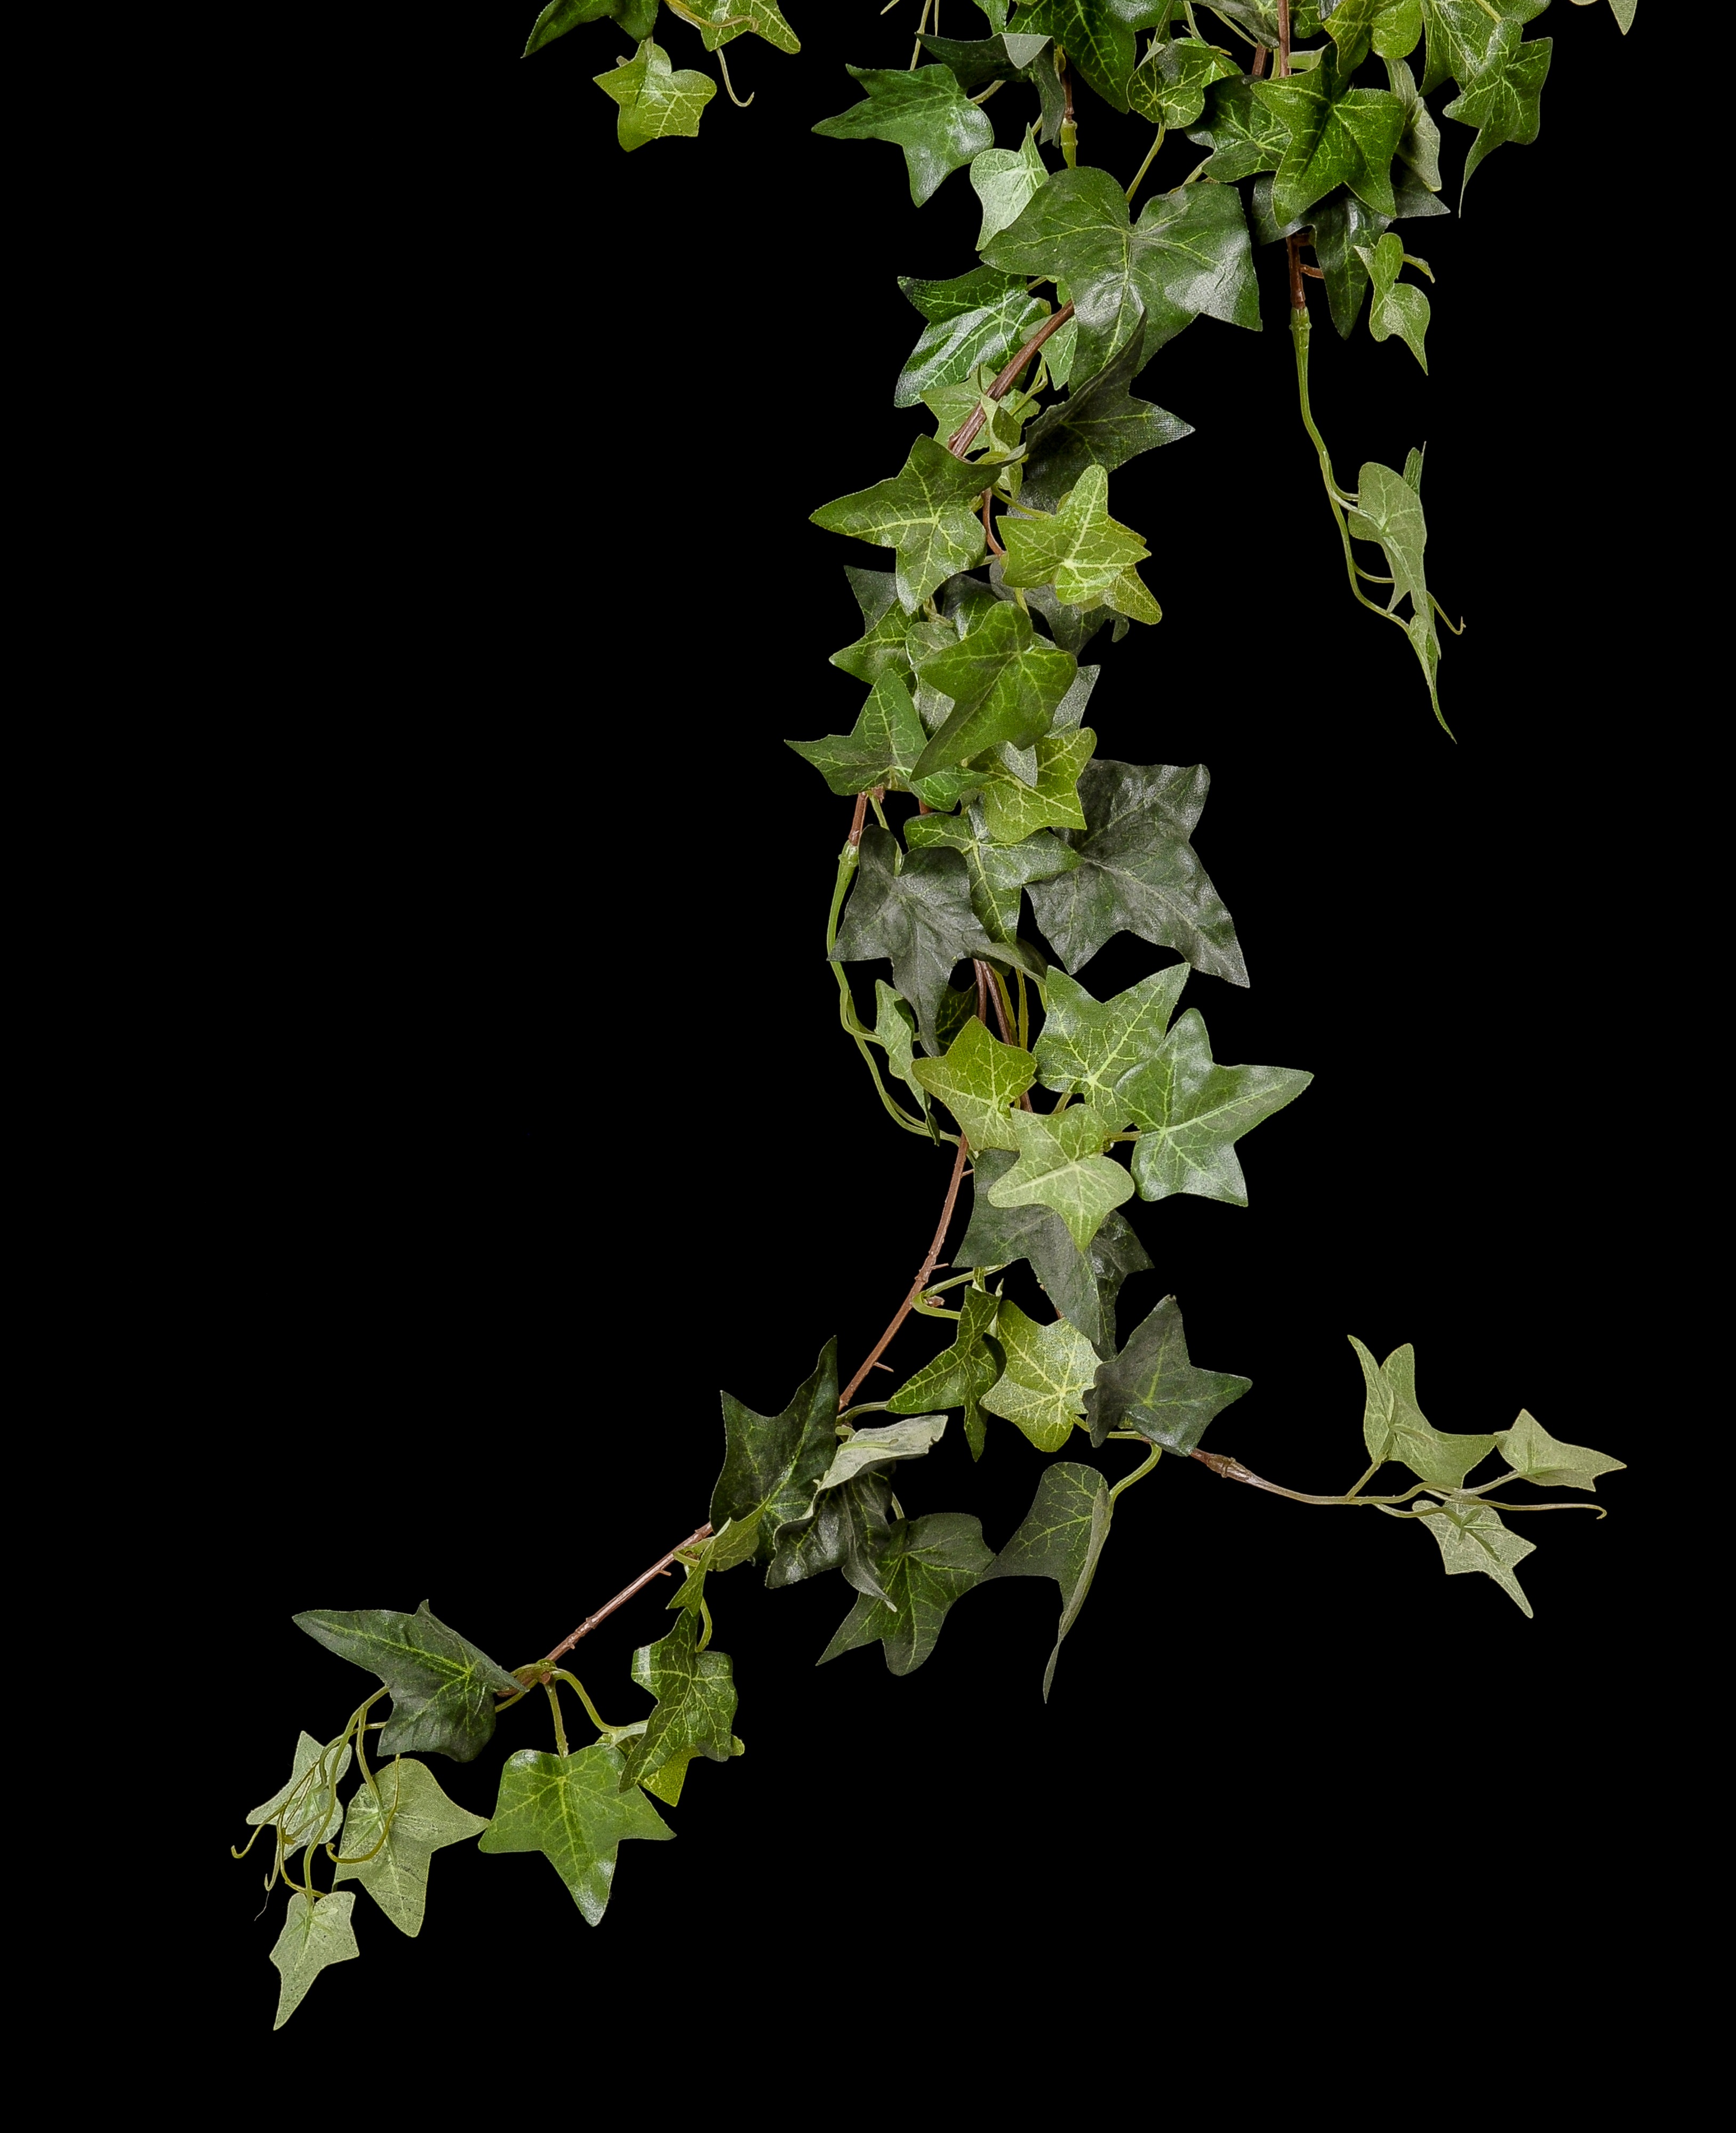
tree, branch, plant, leaf, flower, green, herb, produce, ivy, soil, flora, maple tree, holly, shrub, oak, flowering plant, maidenhair tree, grape leaves, plant stem, woody plant, land plant, apiales